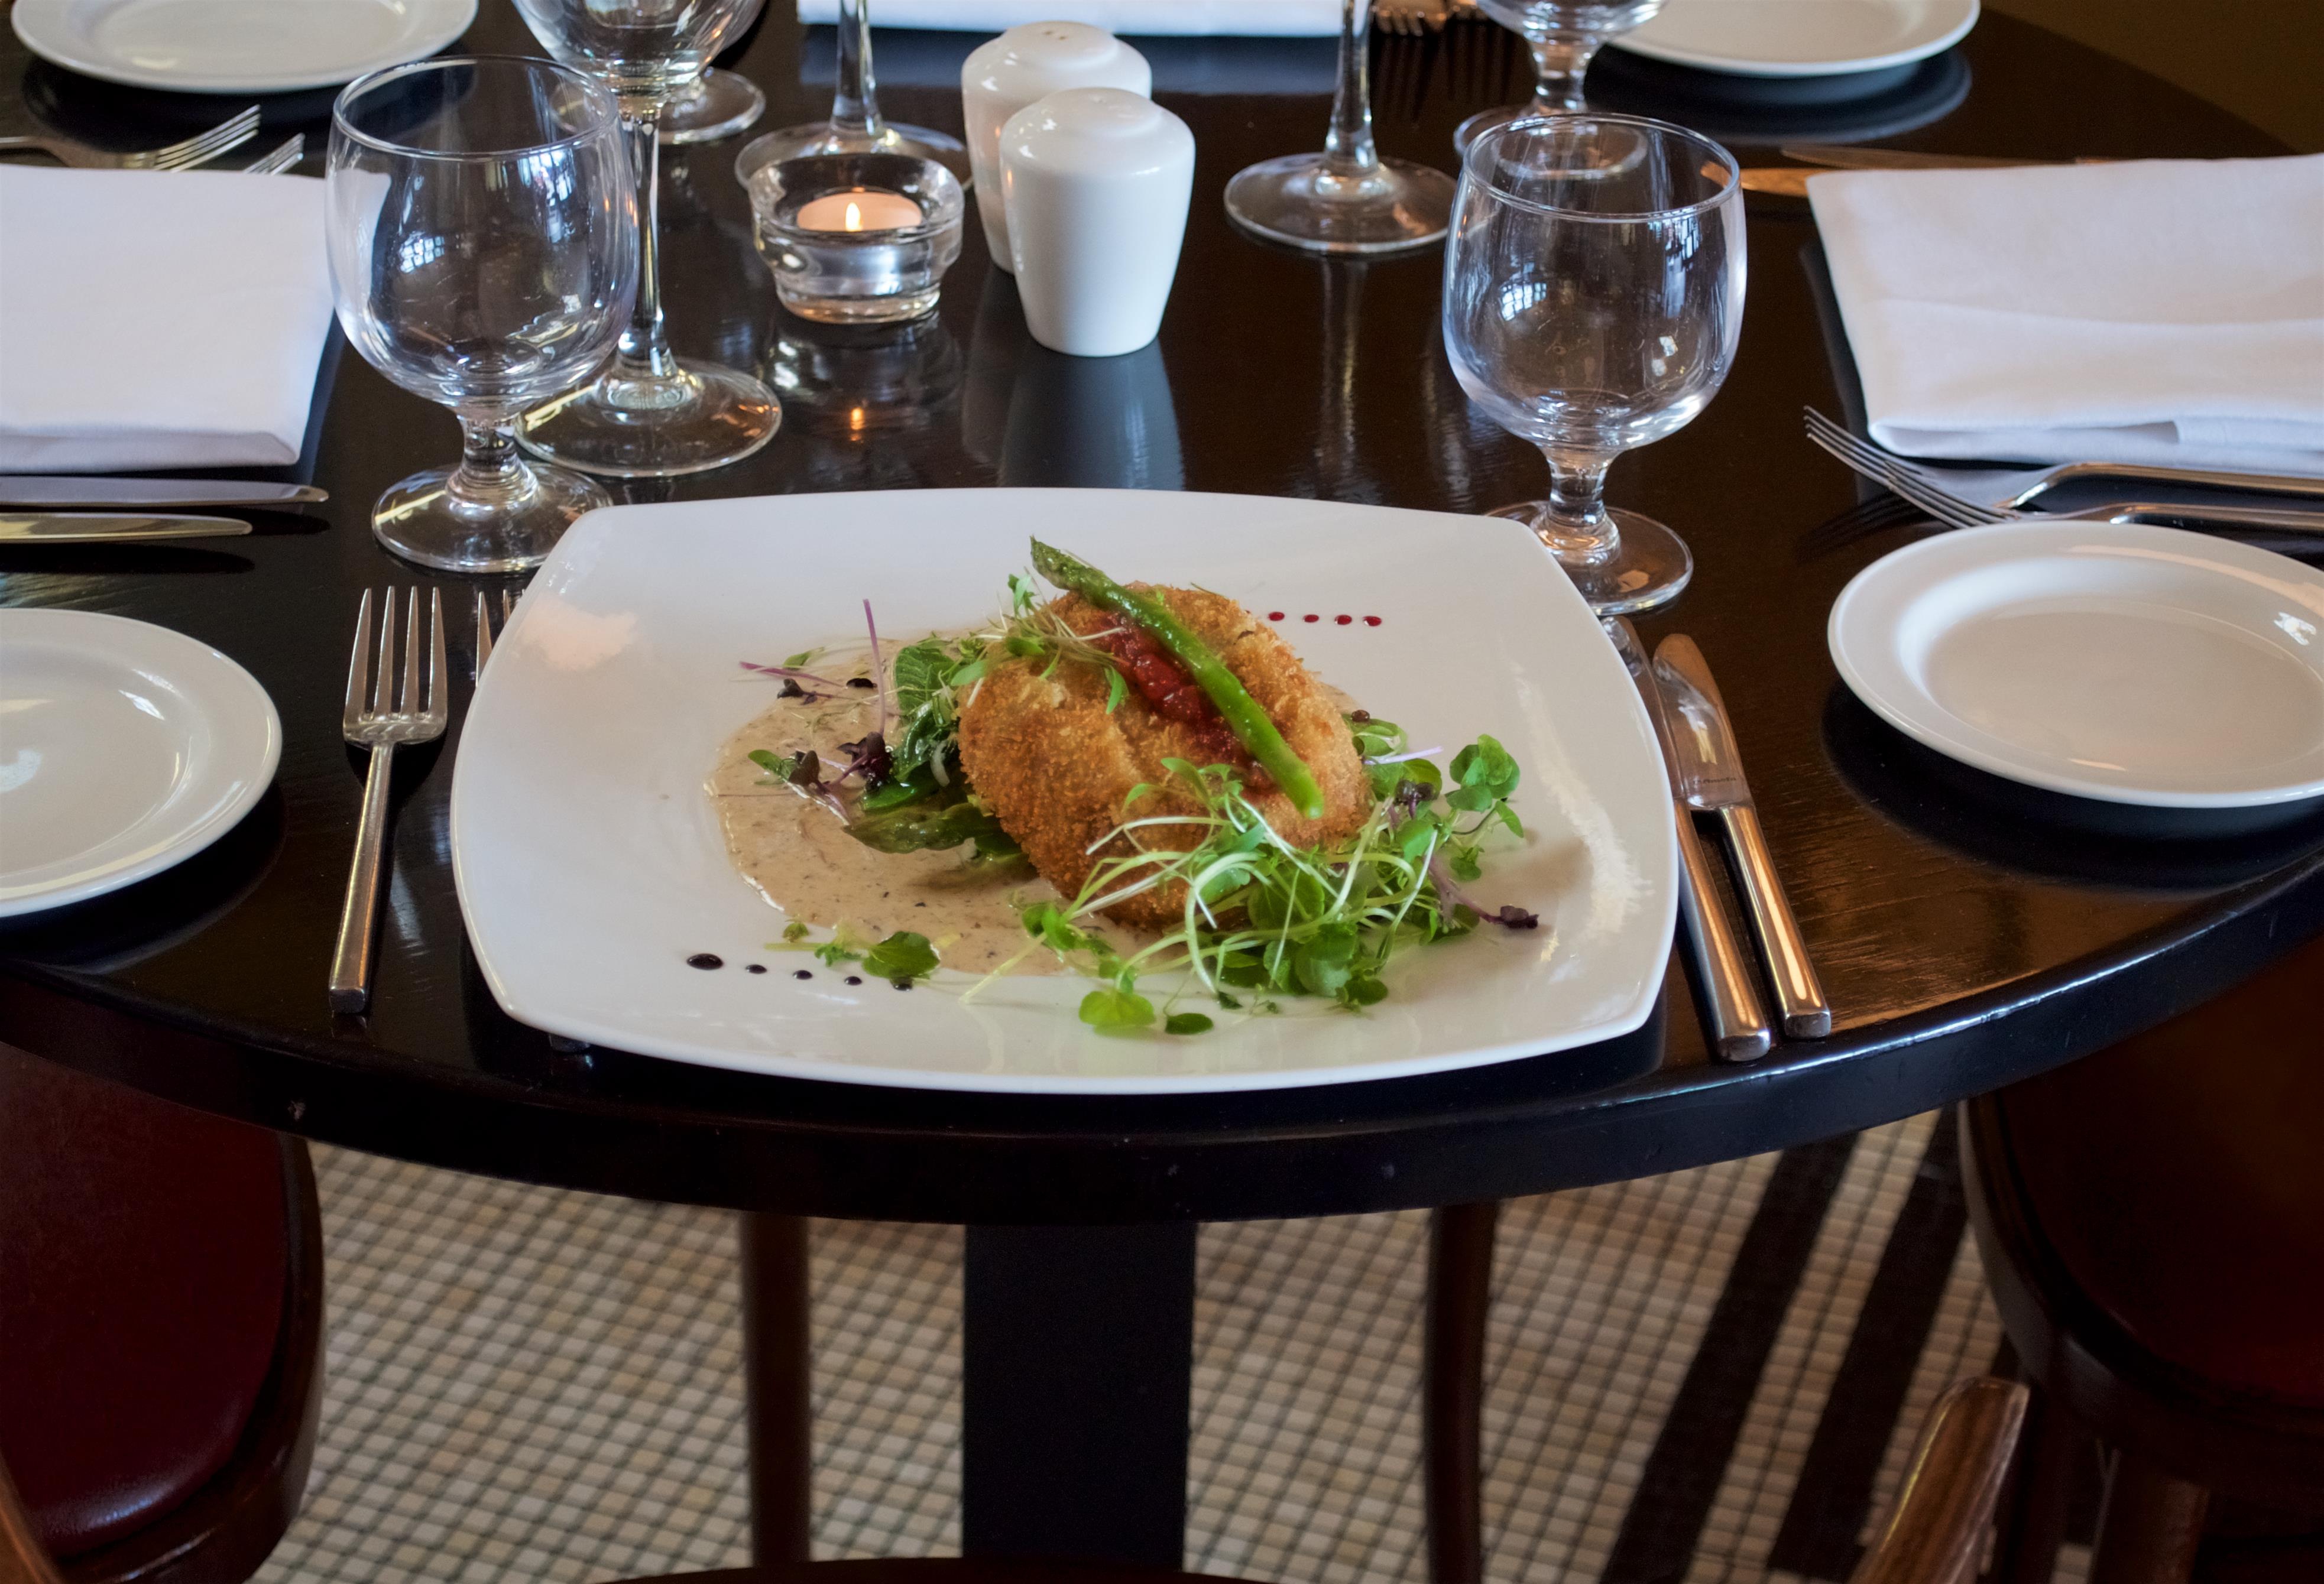
meal, dish, food, cuisine, brunch, restaurant, la carte food, lunch, ingredient, table, breakfast, dishware, room, supper, dinner, serveware, plate, culinary art, produce, side dish, tableware